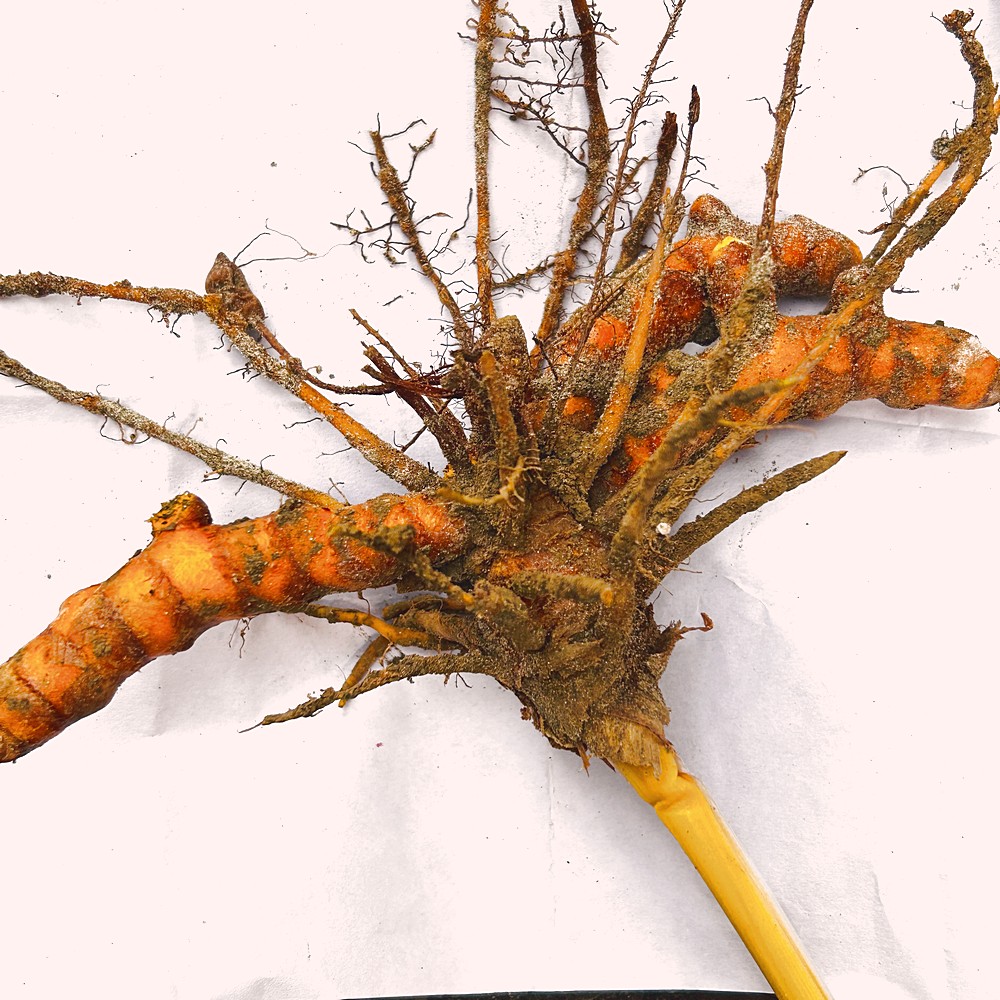
Label: Rhizome Healthy Root